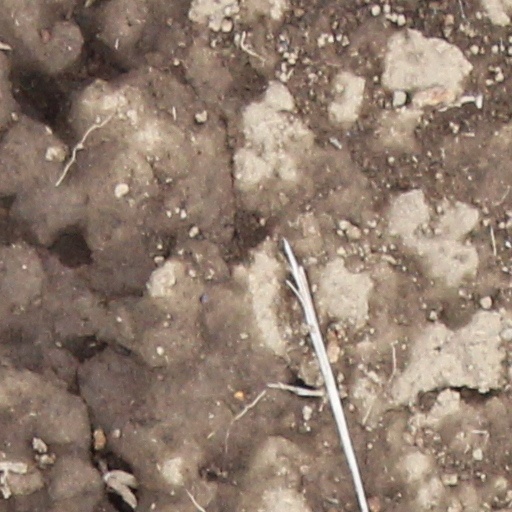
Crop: wheat